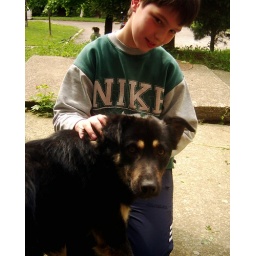
The beautiful stray dog that was poisoned by the dear neighbours (in the pic with a boy from neighbourhood)